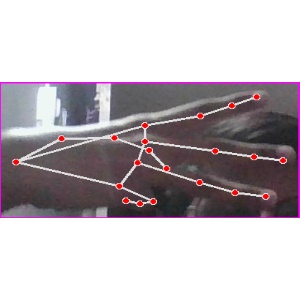
अक्षर: भ